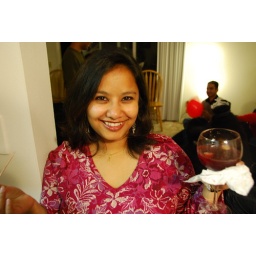
lady in red with a glass of red wine